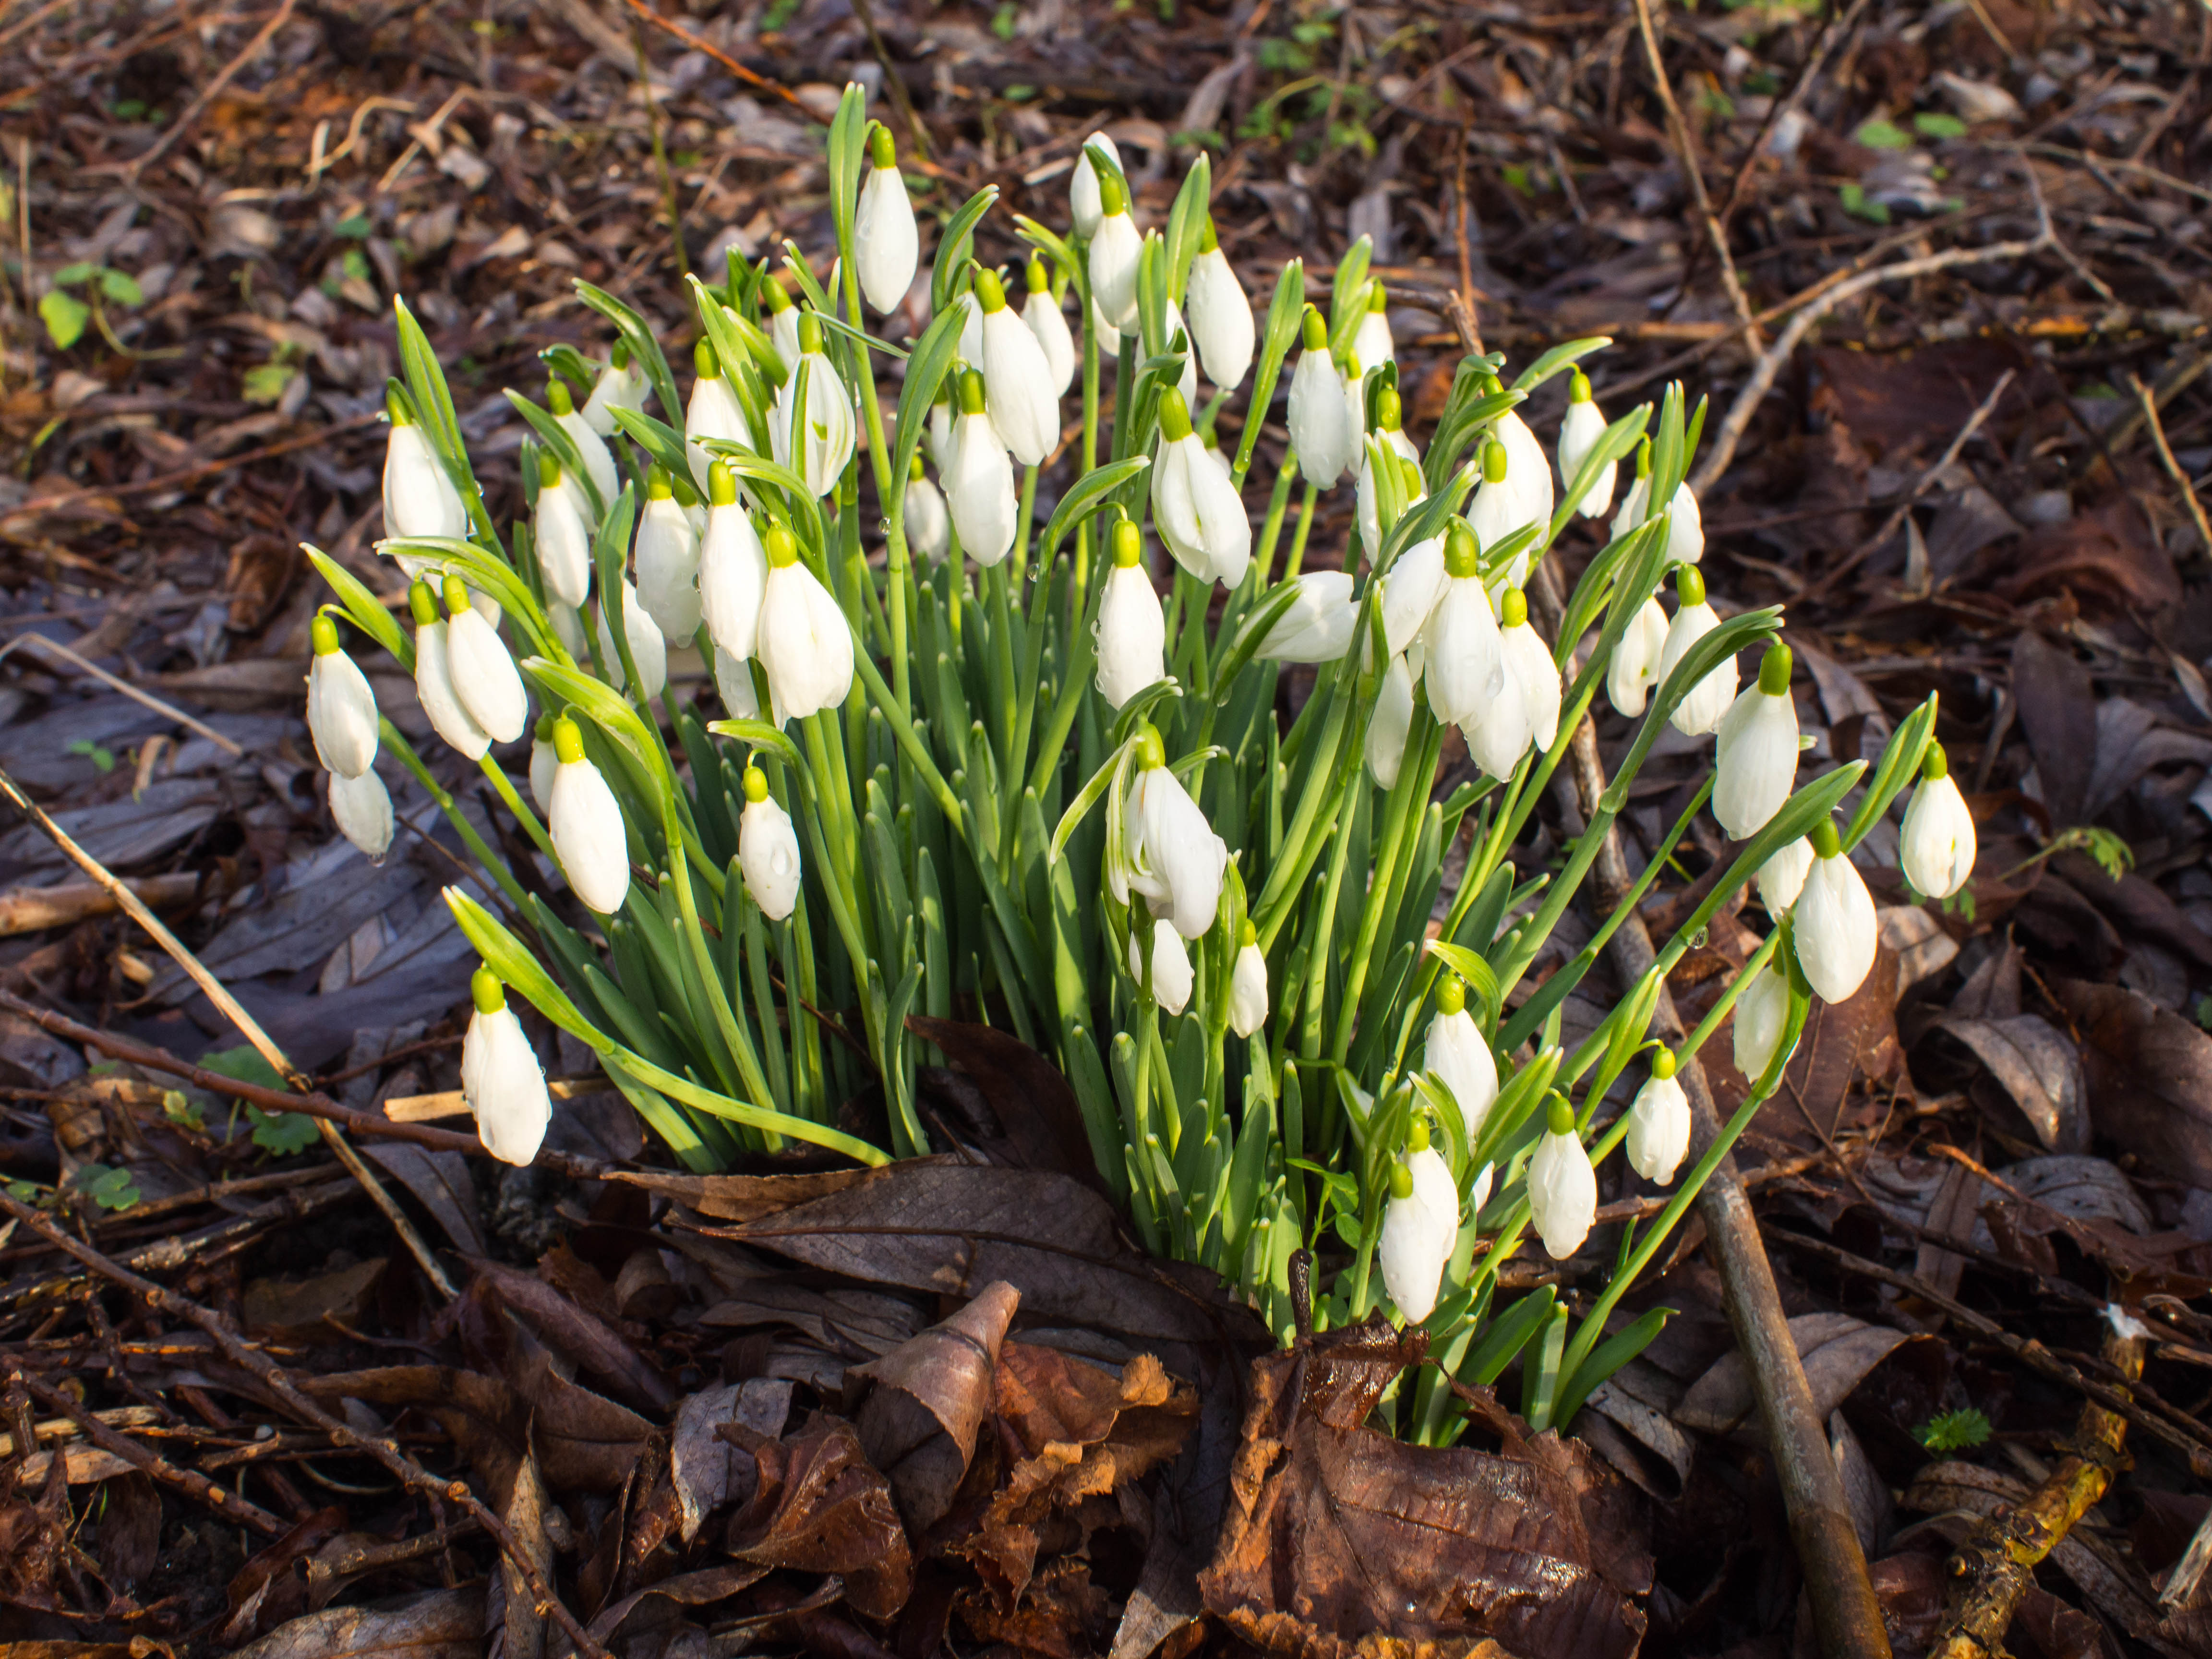
plant, flower, spring, botany, crocus, snowdrop, omdem5, snowdrops, galanthus, flowering plant, land plant, fawn lily